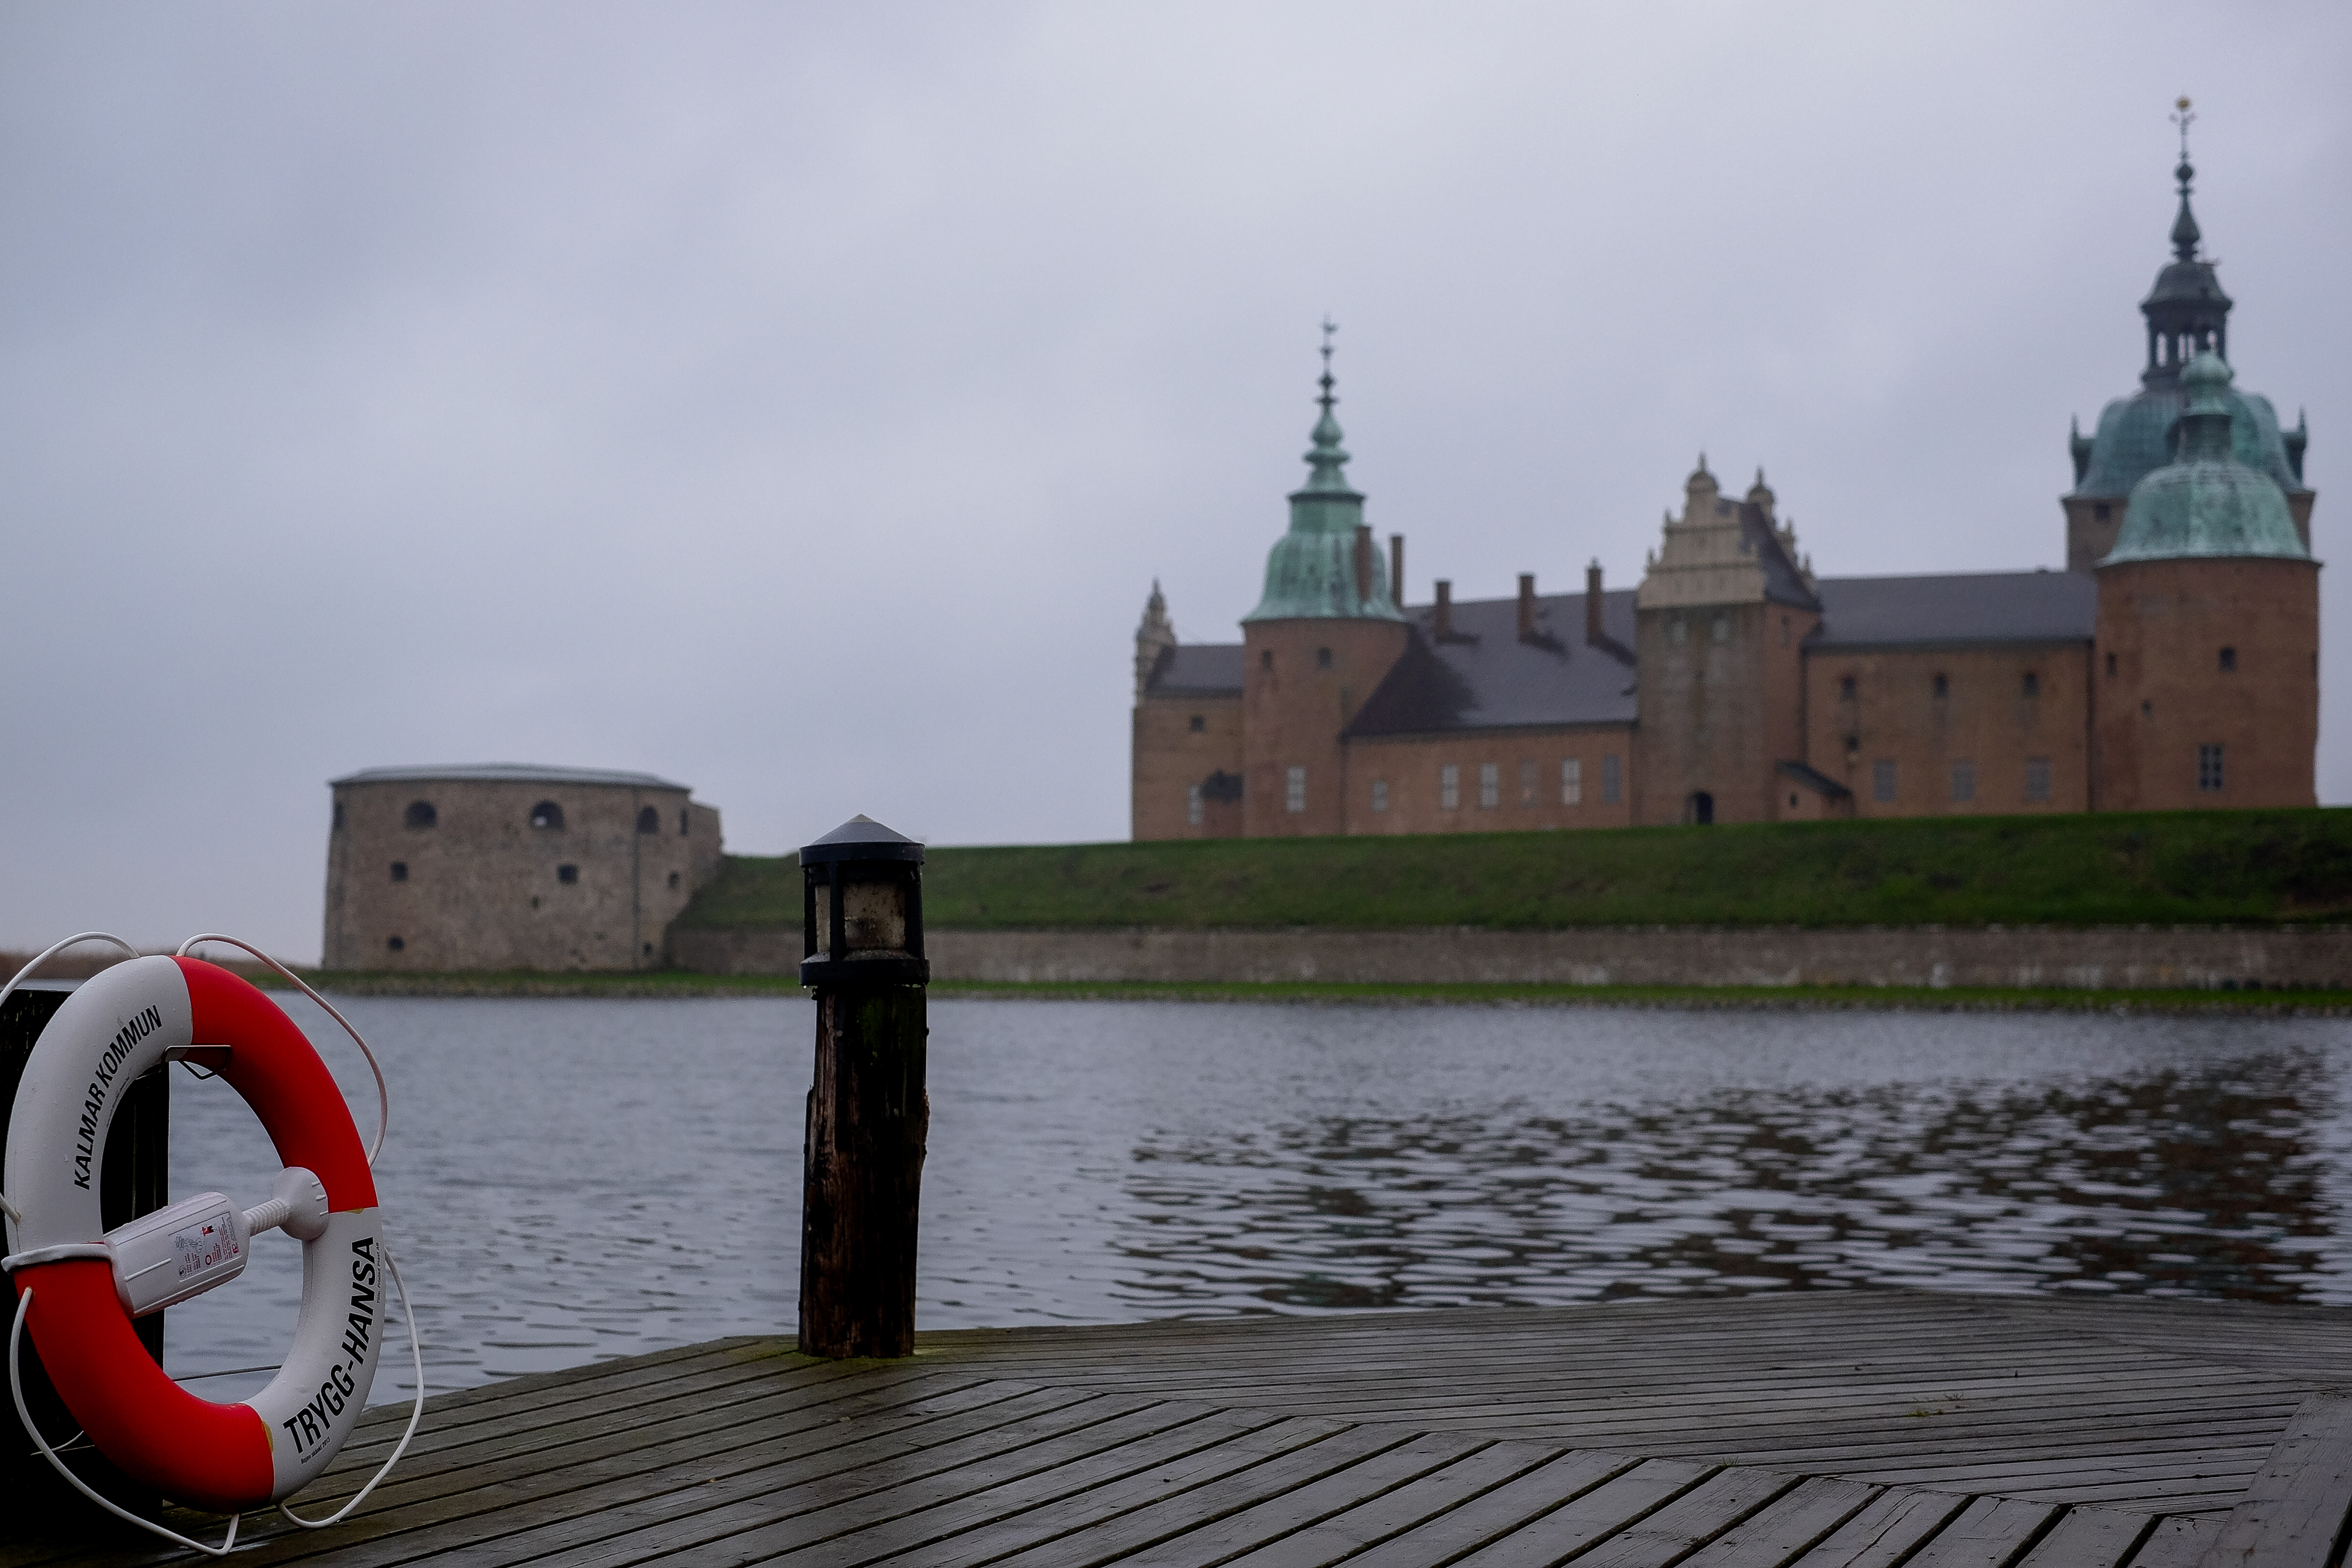
landscape, sea, europe, vehicle, tower, waterway, sweden, europa, landschaft, conservation, heritage, schweden, kulturerbe, preservation, kultur, kalmarcastle